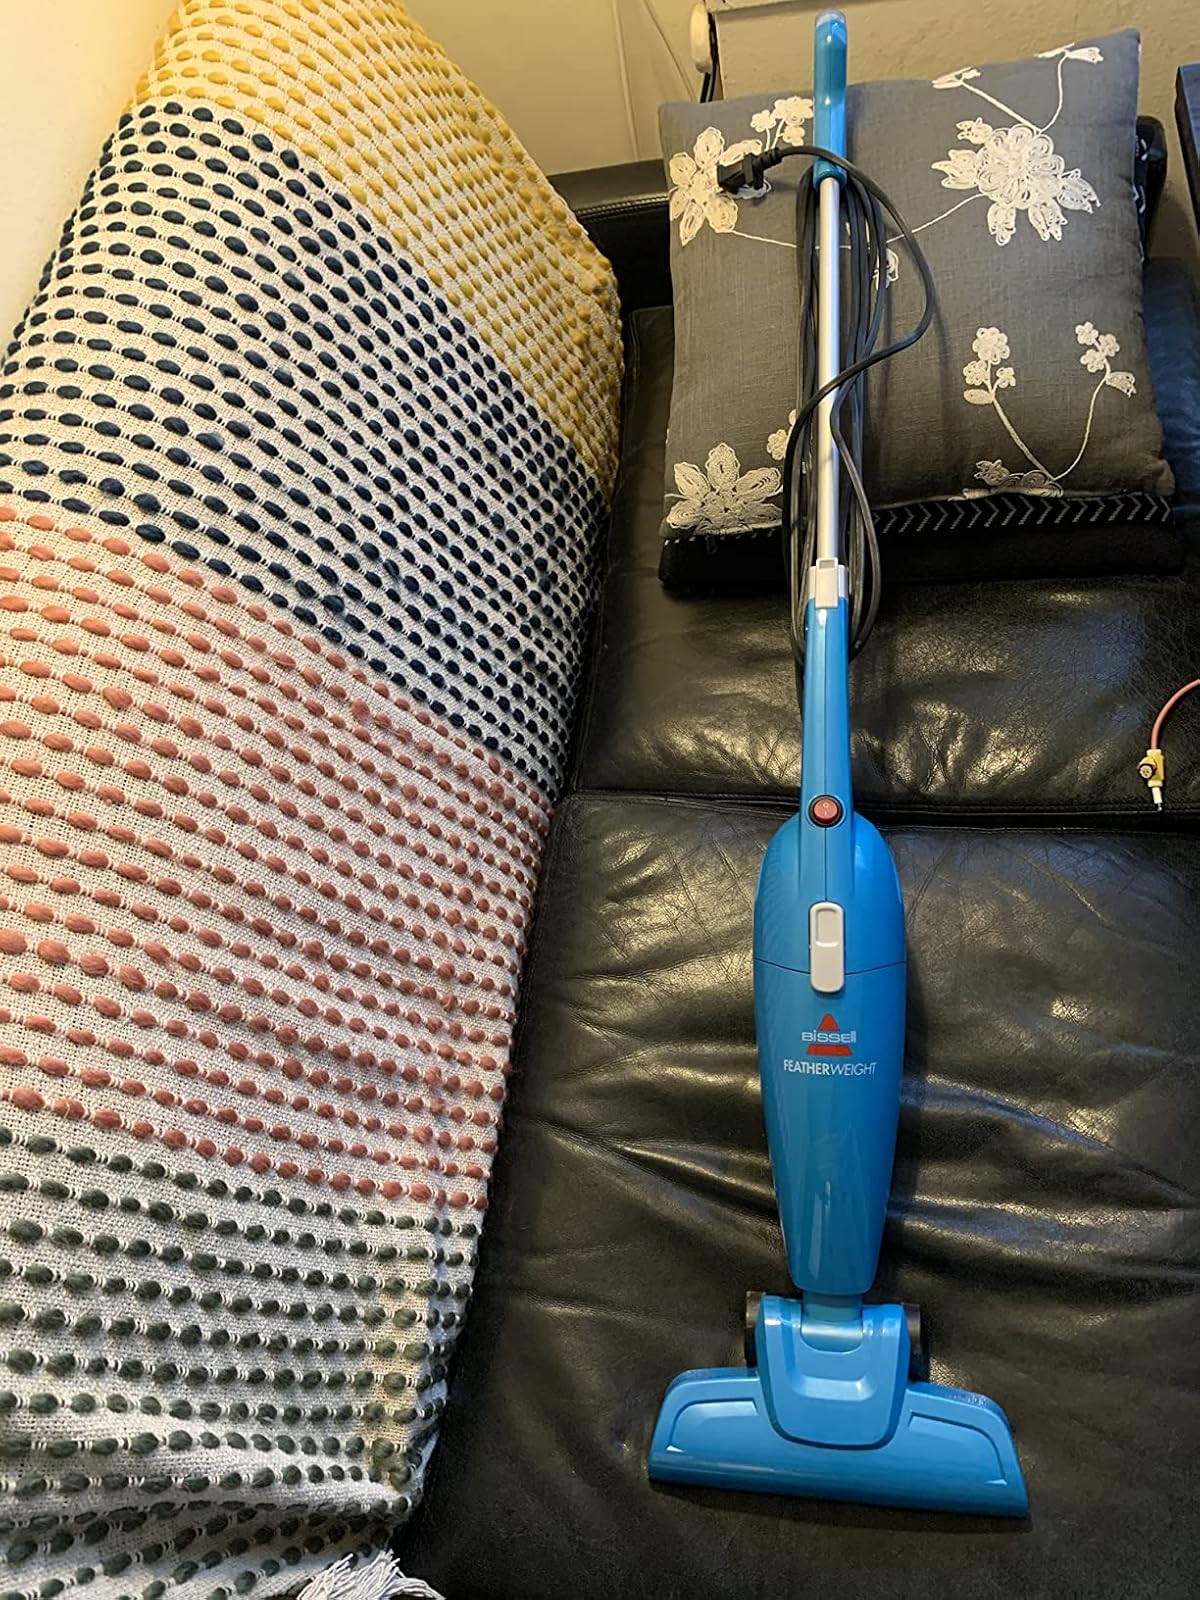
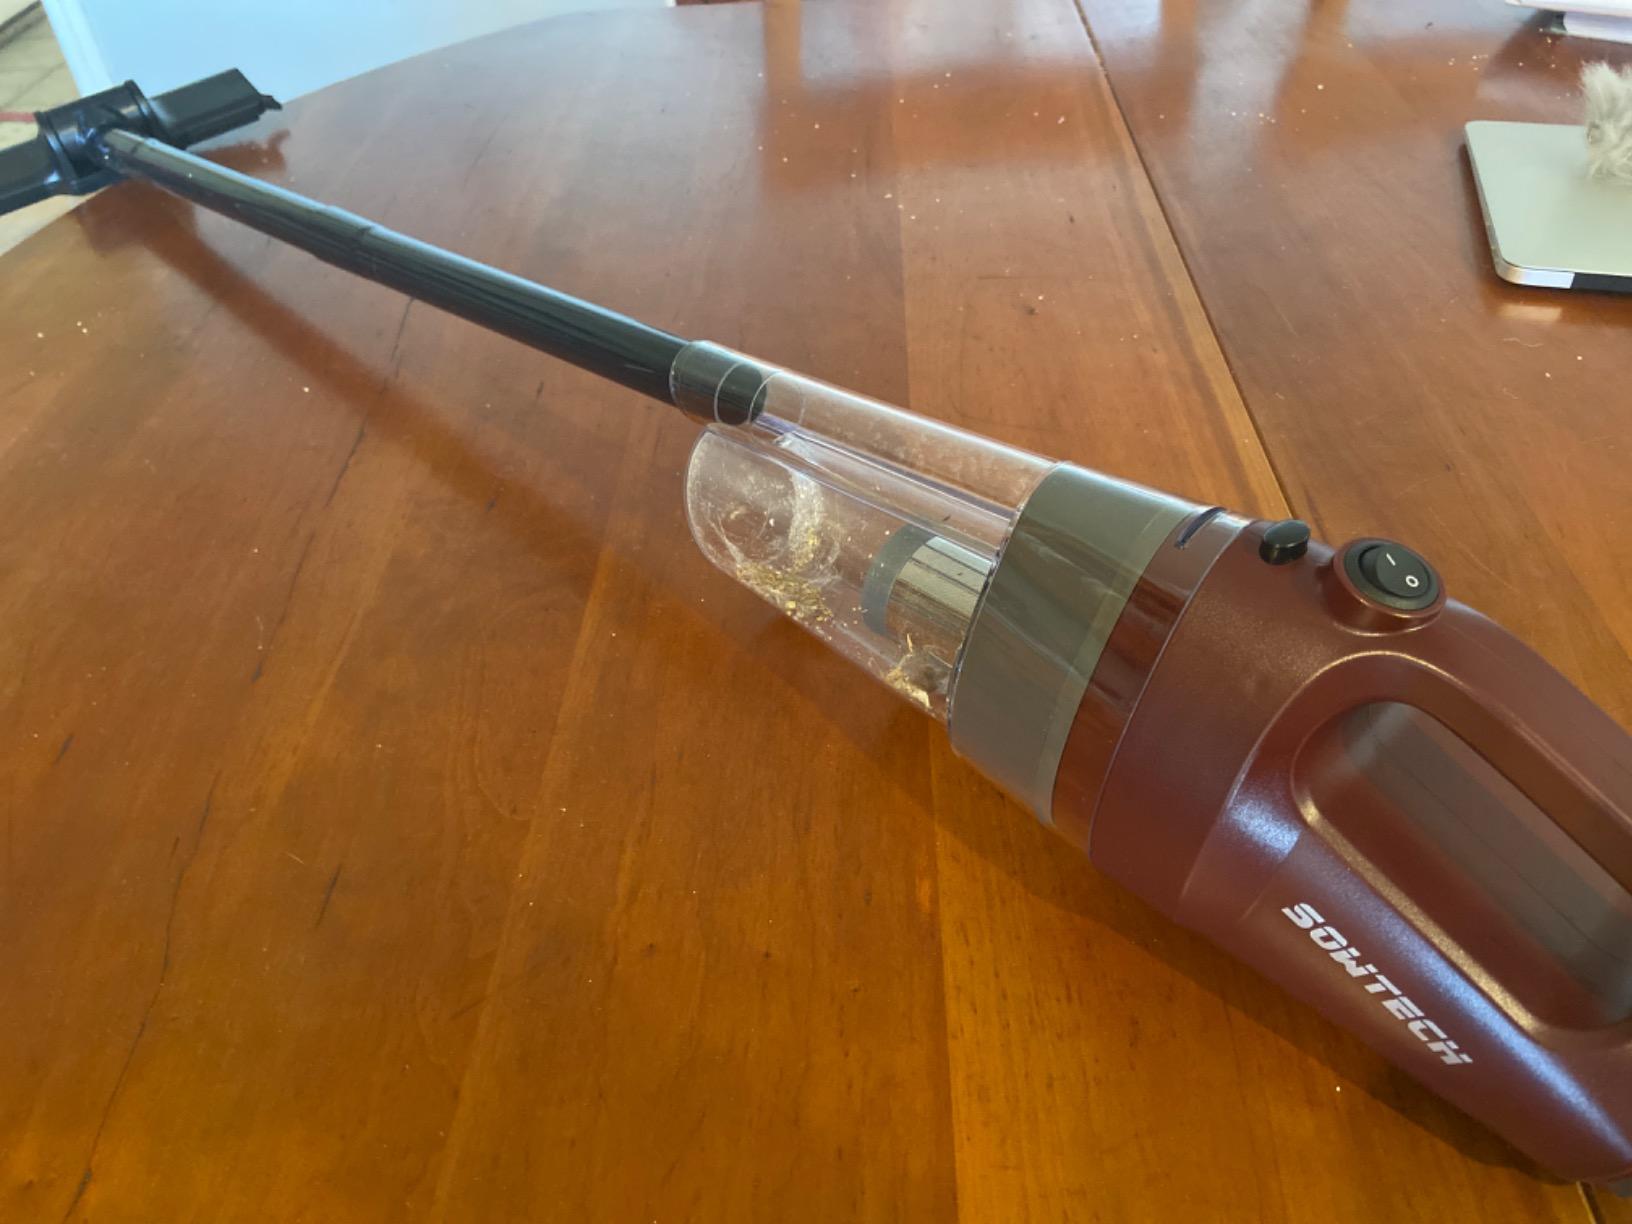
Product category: items_vacuum
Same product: no